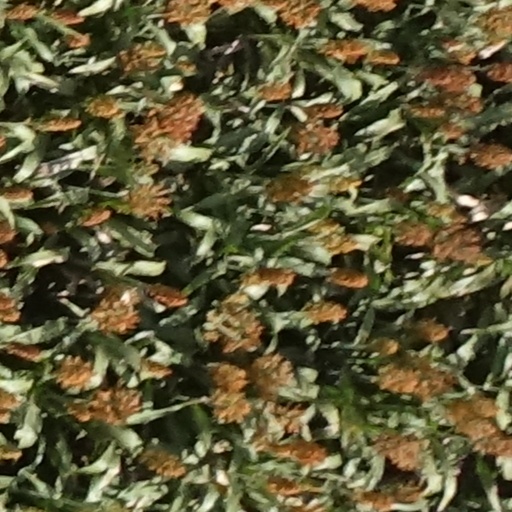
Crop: sorghum